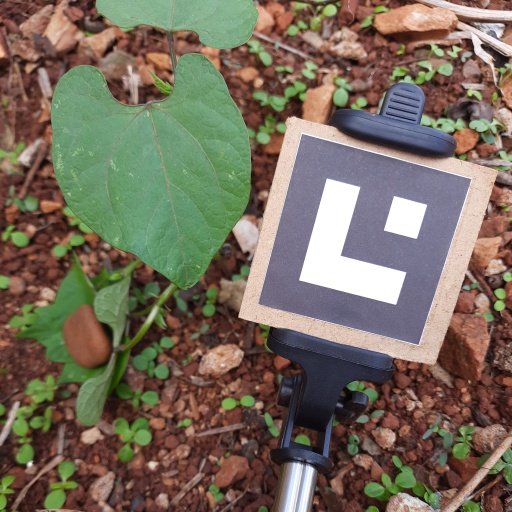
Observations: wavy surface, no eating holes, under shade